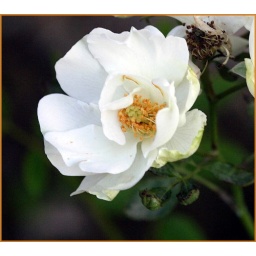
Amazing beauty in a white flower